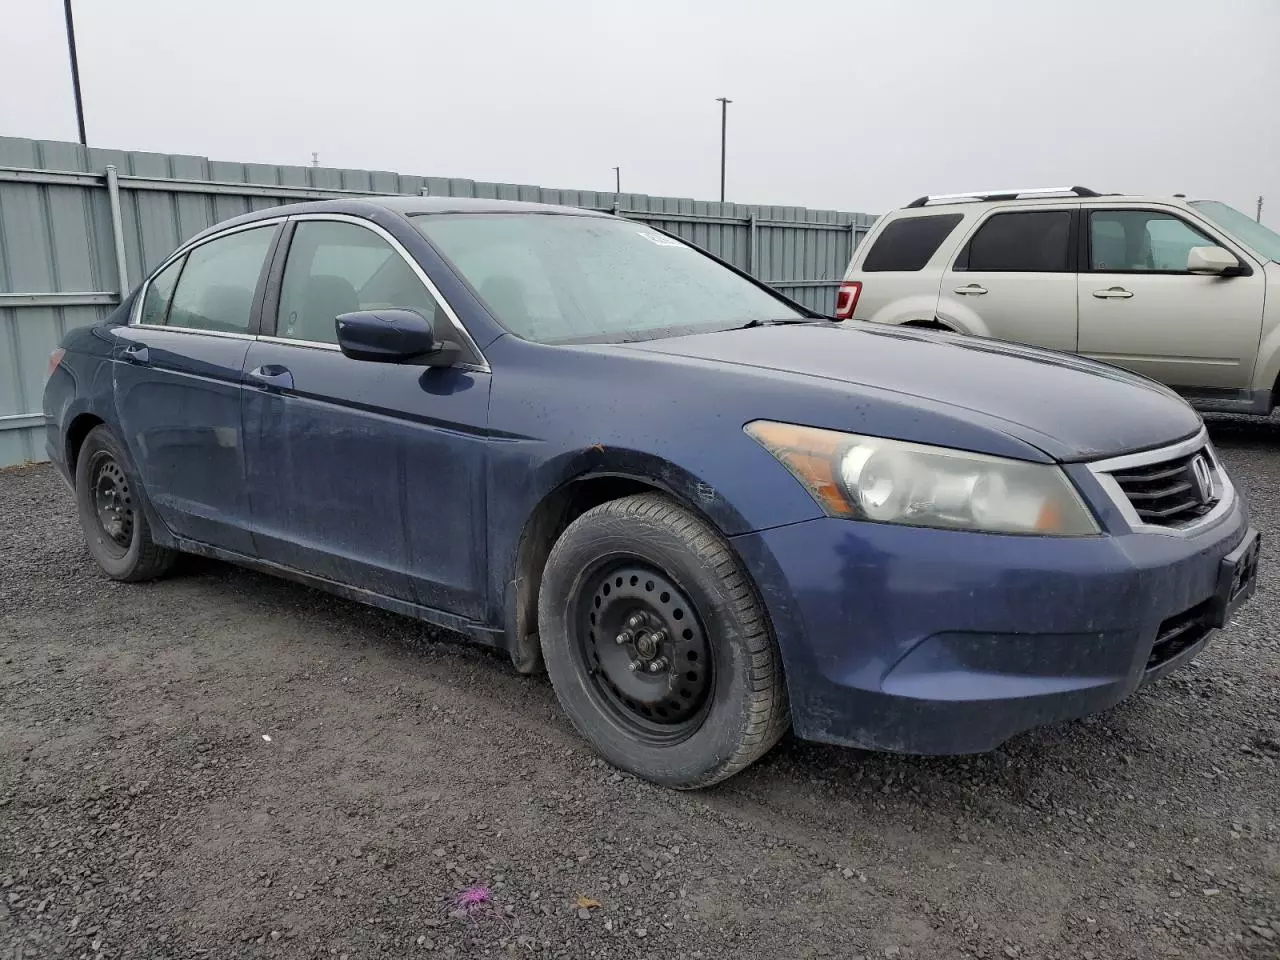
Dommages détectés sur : plaque d'immatriculation avant, aile avant droite, porte avant droite, porte arrière droite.
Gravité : majeur